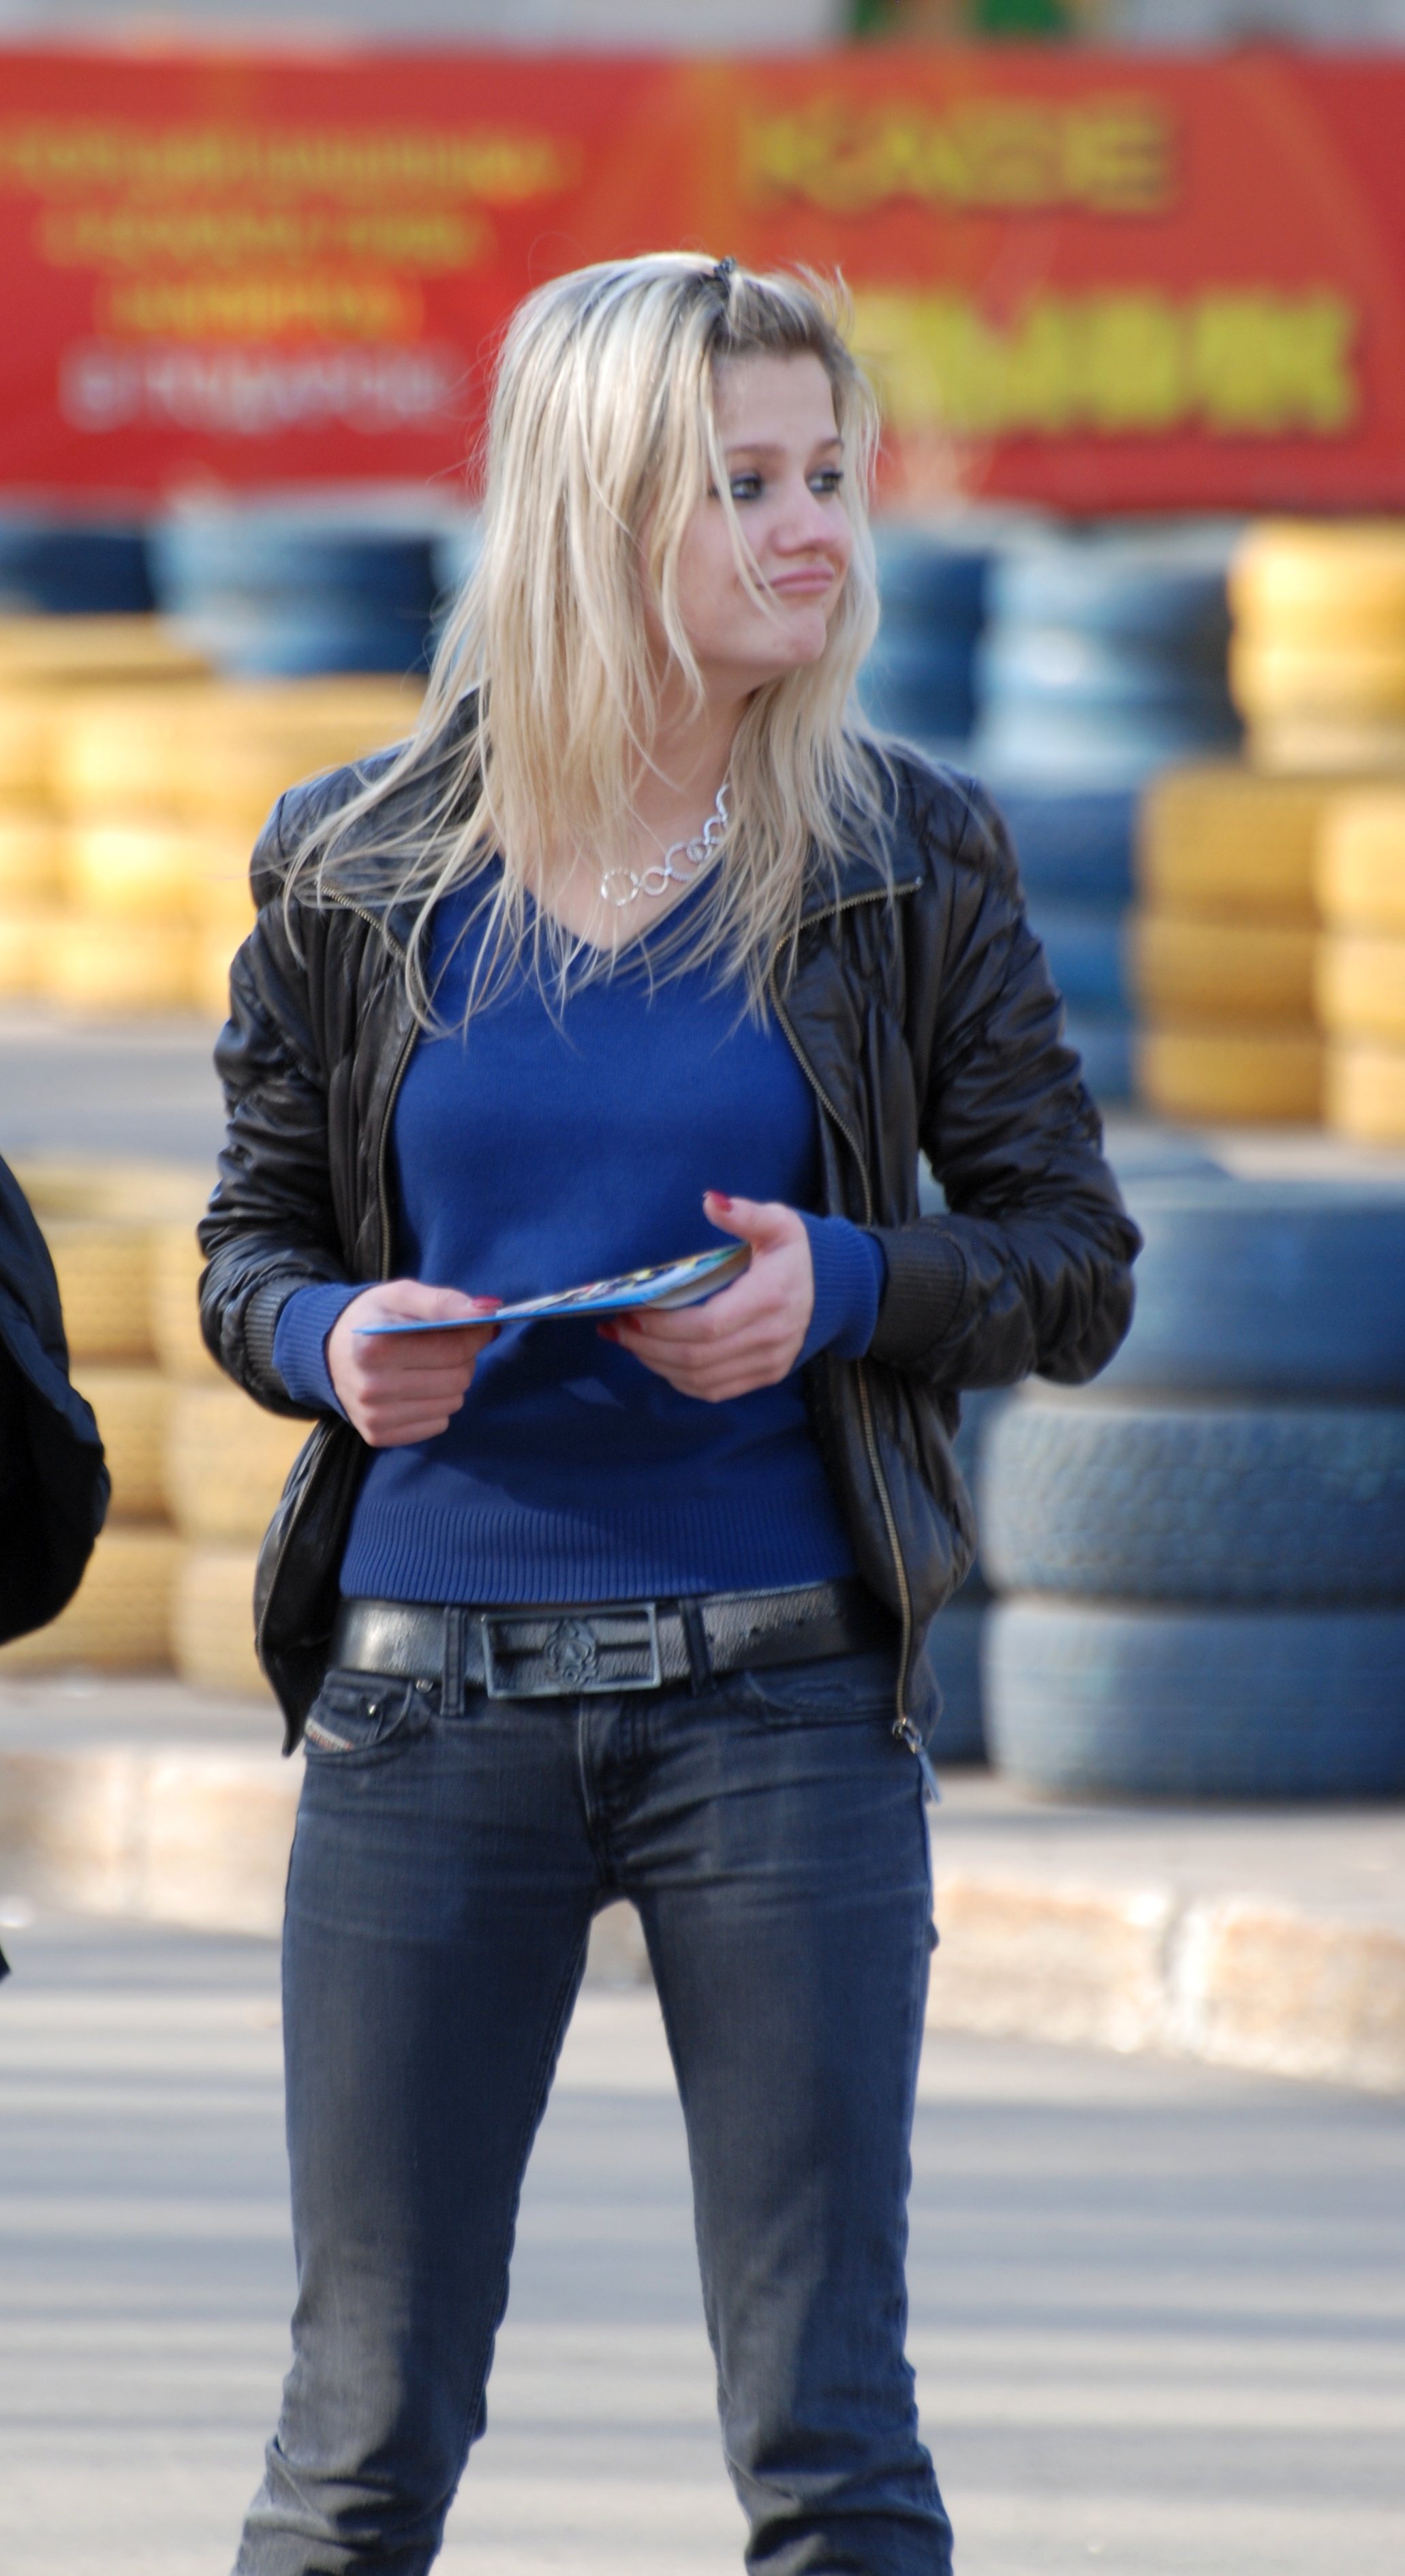
person, people, girl, woman, street, model, fashion, blue, nikon, lady, candid, girls, cool image, women, footwear, nikkor, d80, 70300mm, nikond80, 70300mmf4556gvr, human positions